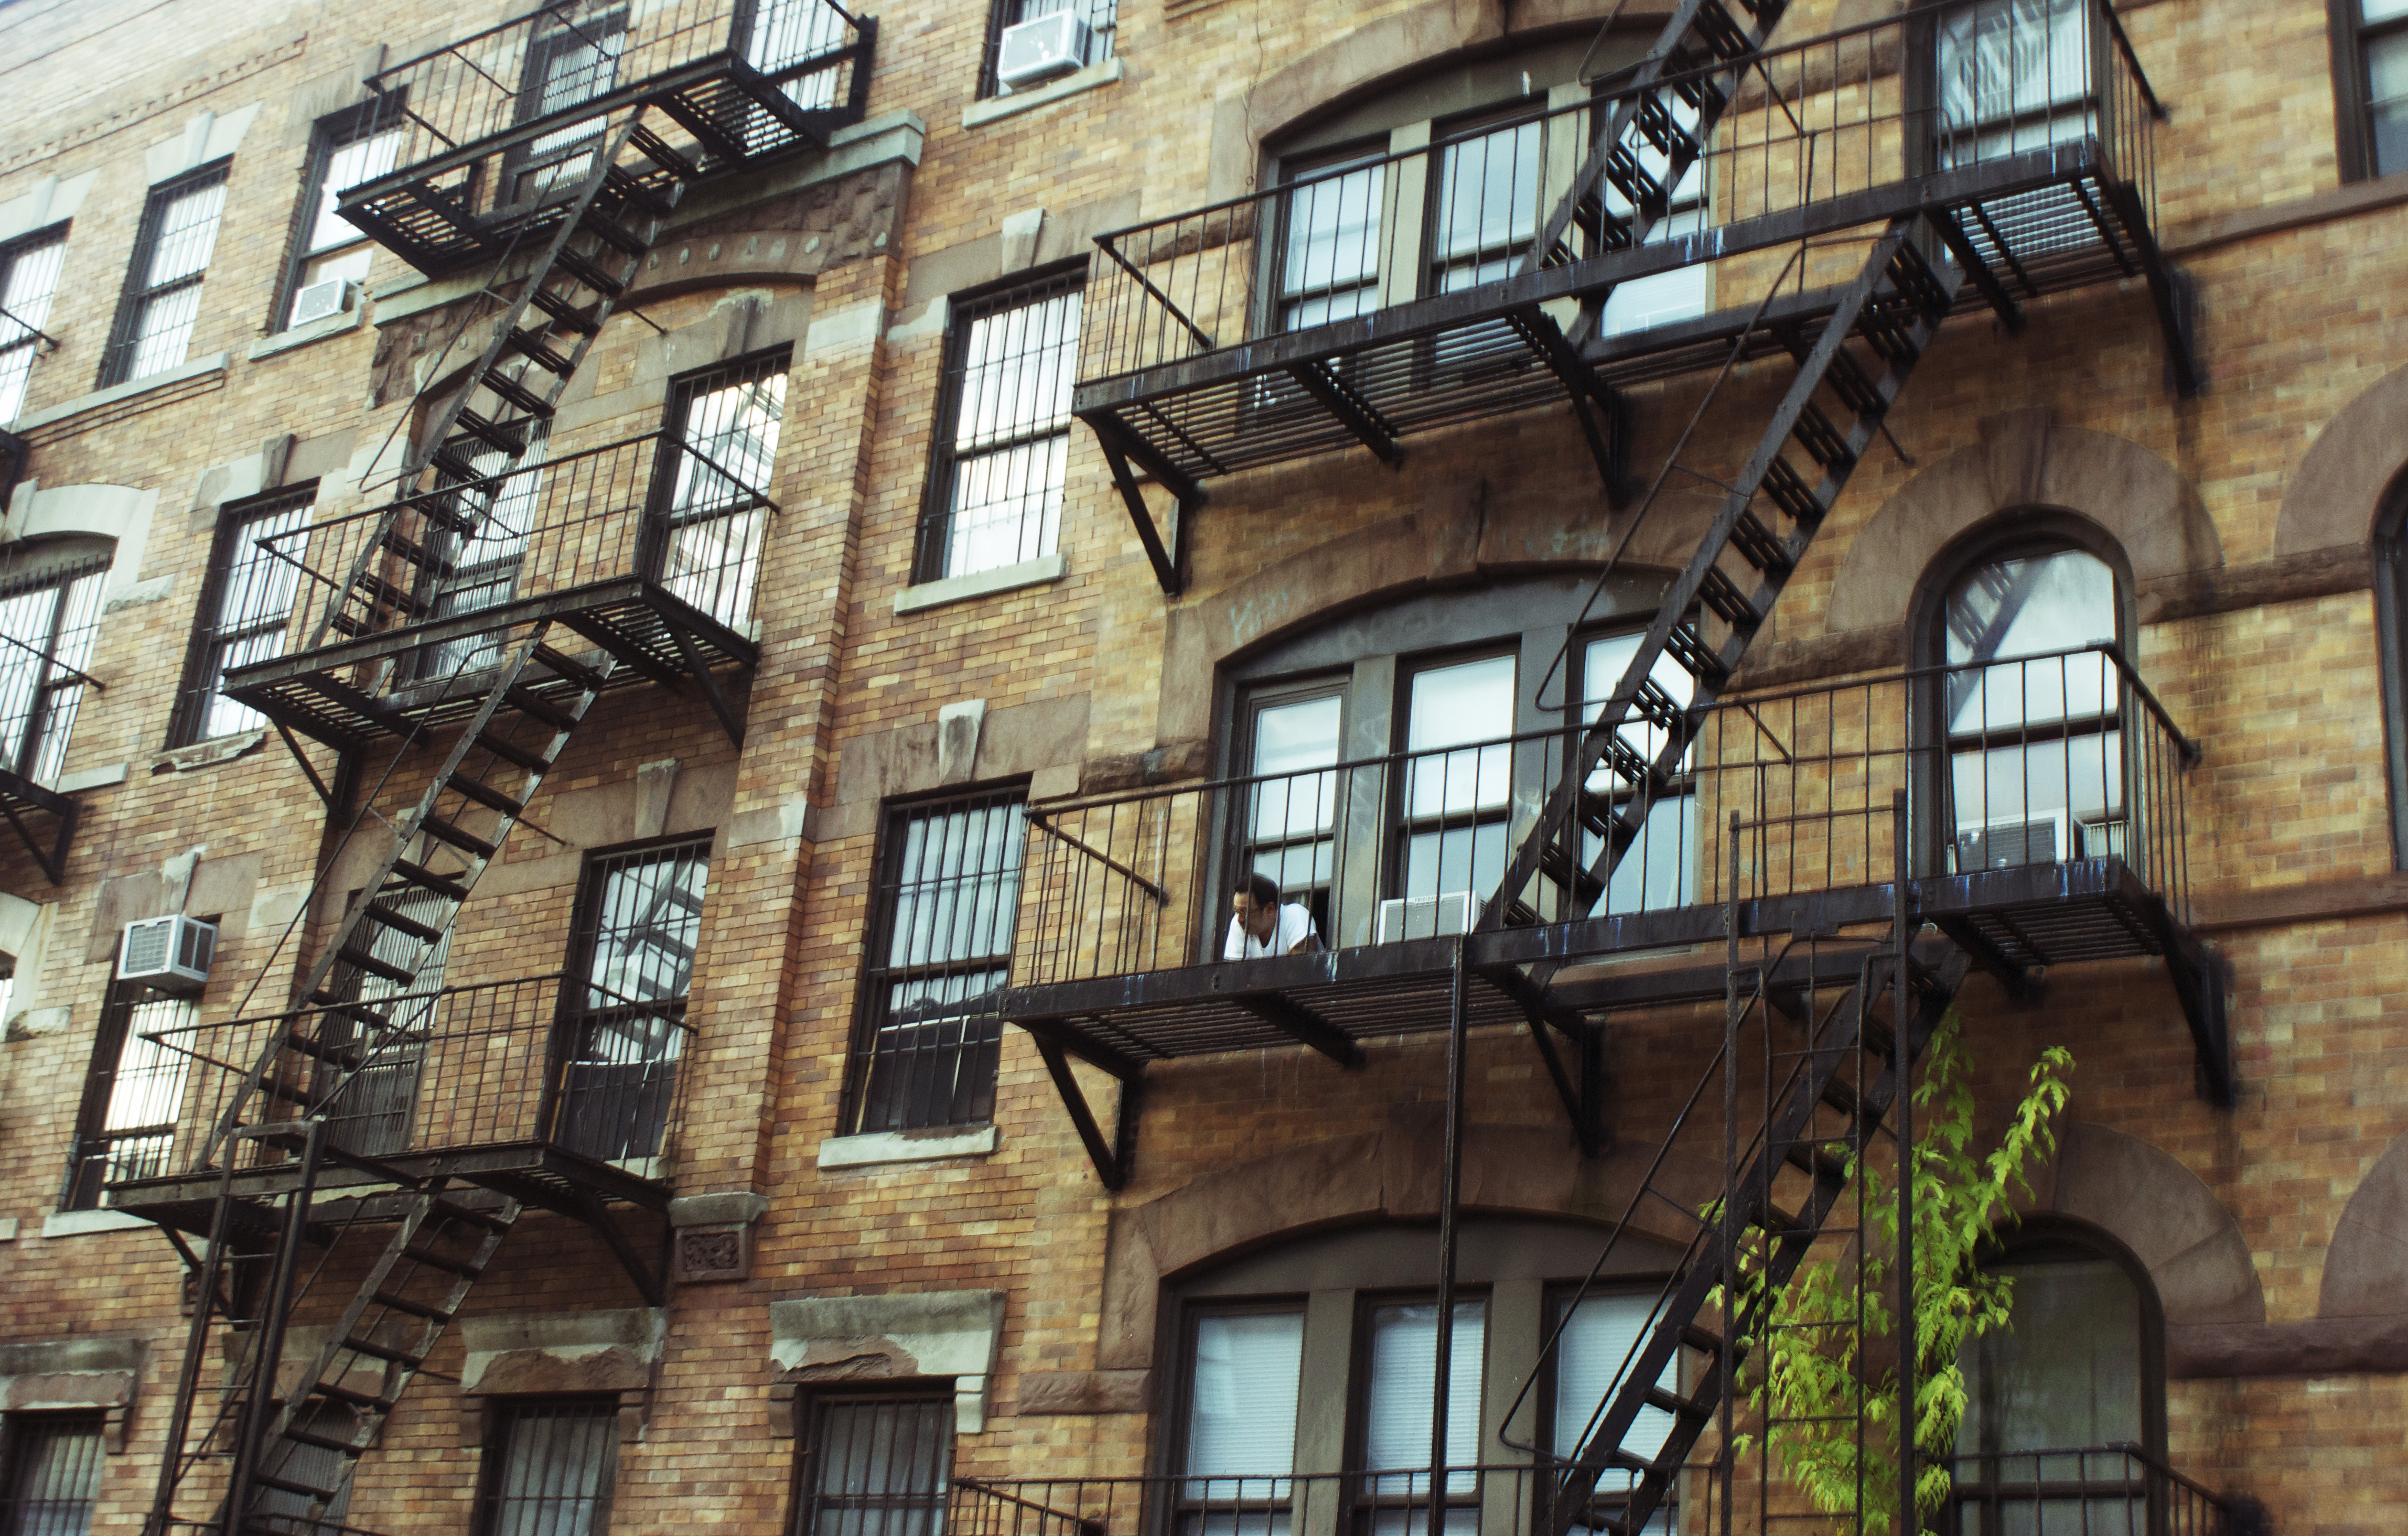
man, architecture, people, mansion, house, window, escape, town, building, city, balcony, cottage, usa, fire, facade, property, stairs, new, york, estate